Battle of Brier Creek

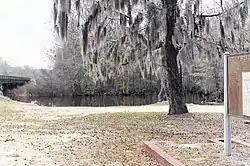
Site of the battle at present-day Brannen's Bridges. In the foreground is the historical marker for the battle site. Brier Creek can be seen in the background.

The joining of Brier Creek with the Savannah River forms a significant geographic constraint upon movement in that area between the forks formed by the creek and river. The land surrounding the creek and river is often swampy, and movement across both waterways is greatly constrained. This lay of the land contributed to the location and consequences of the battle.